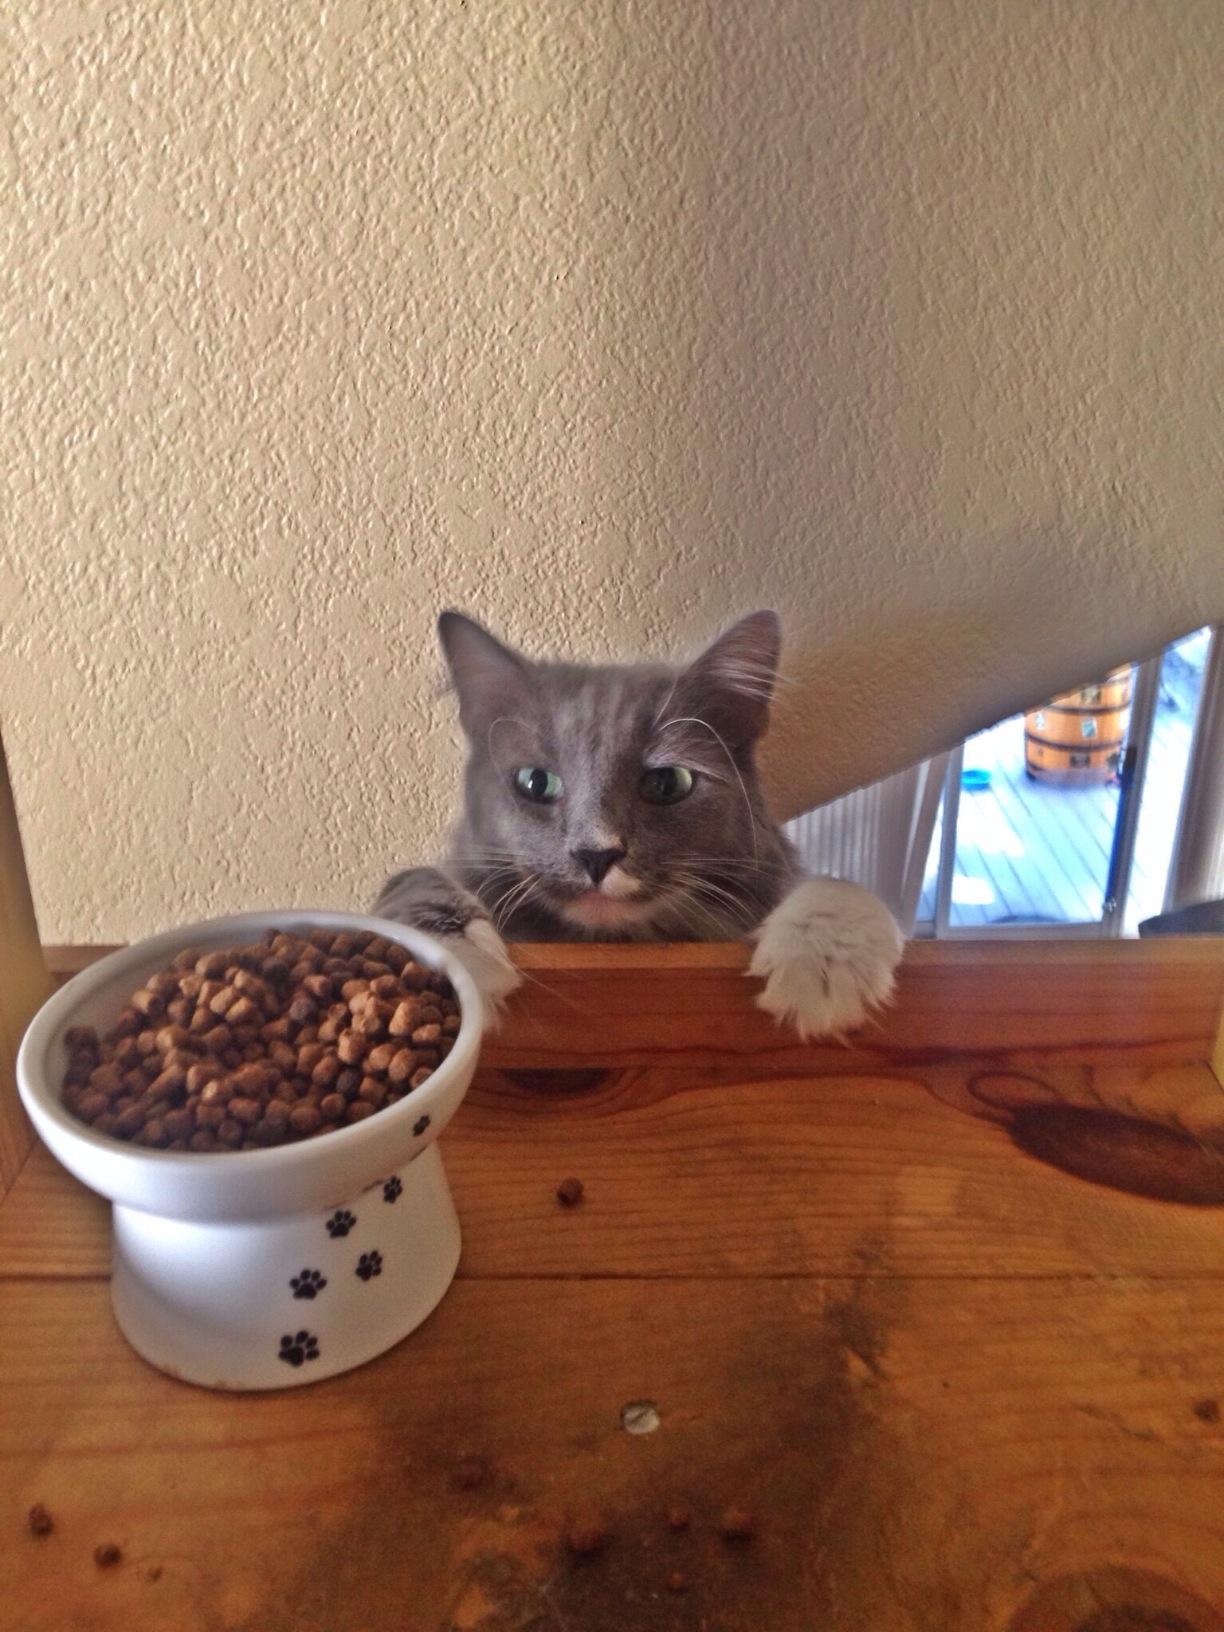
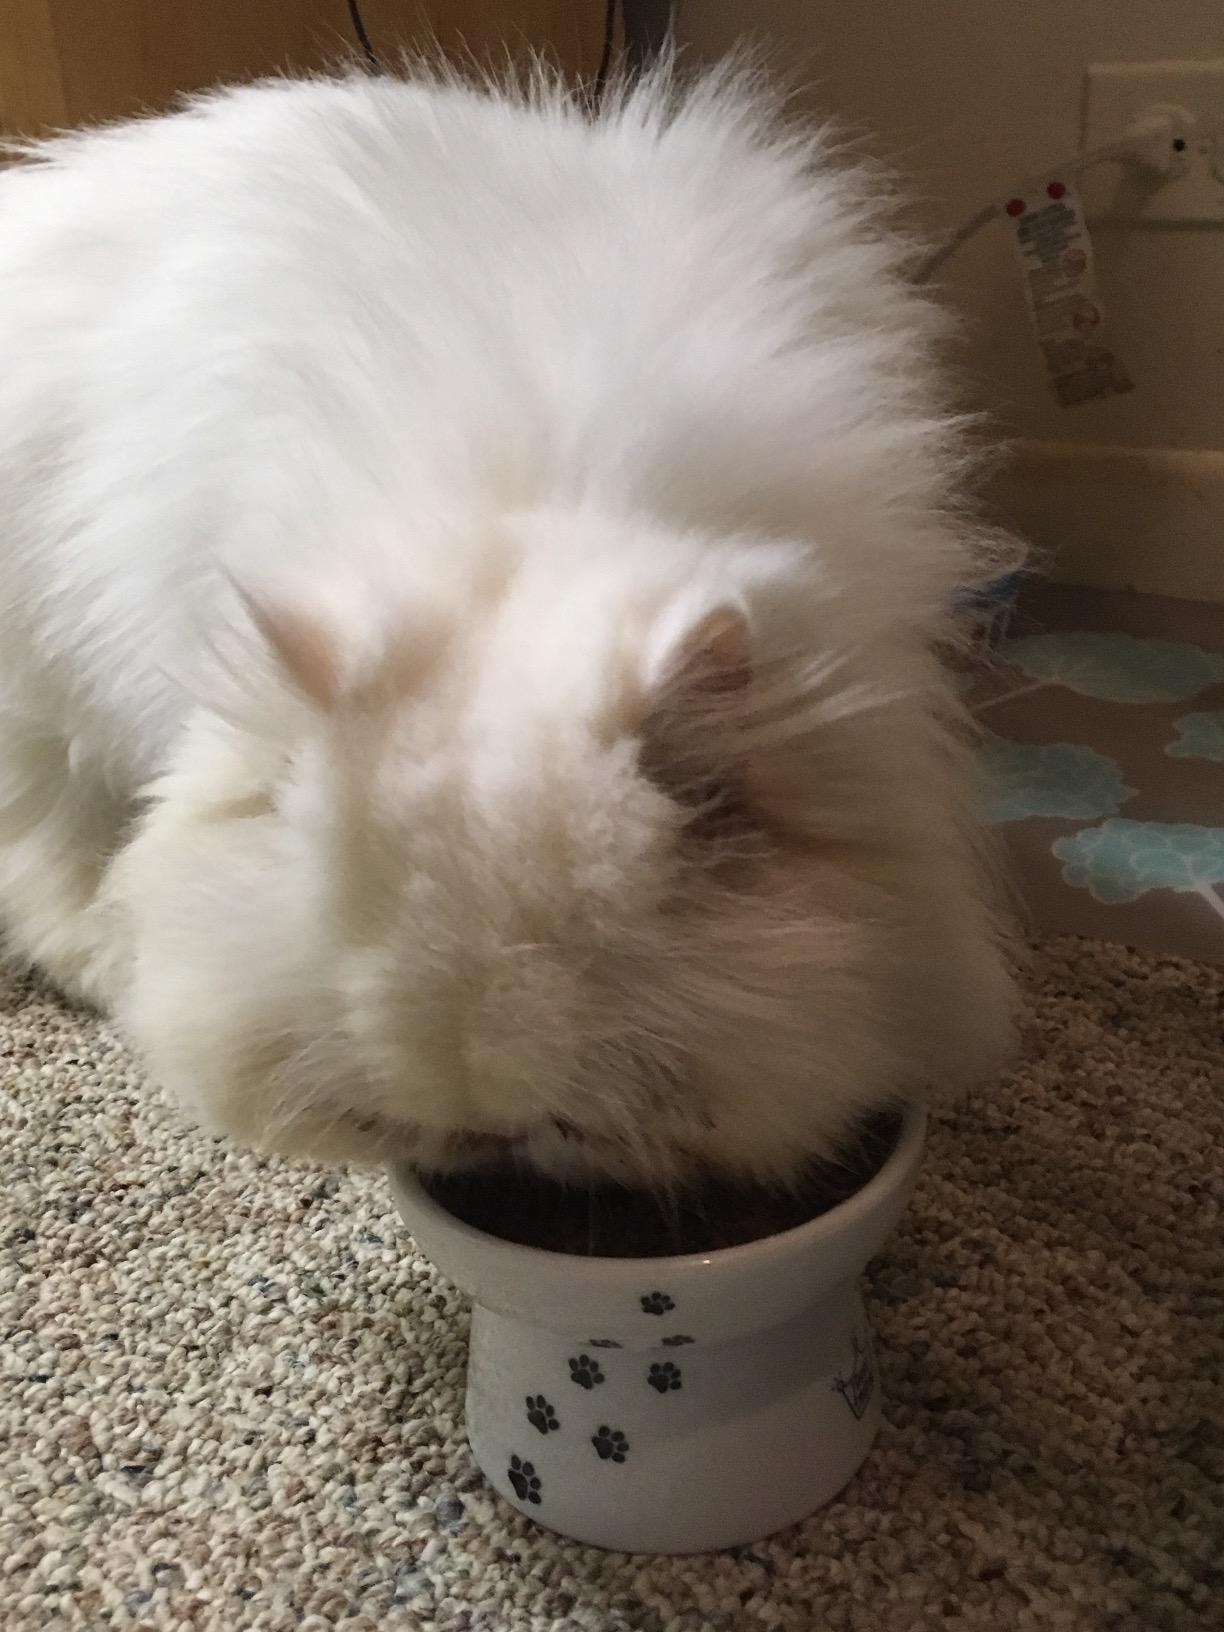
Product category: items_bowl
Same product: yes